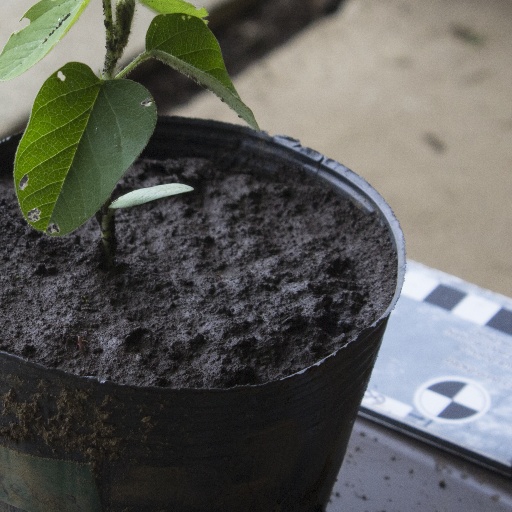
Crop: soybean